Quilt

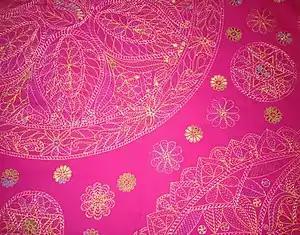
Patterns

Created by the Native Americans of southern Florida, Seminole strip piecing is based on a simple form of decorative patchwork. Seminole strip piecing has uses in quilts, wall hangings, and traditional clothing. Seminole patchwork is created by joining a series of horizontal strips to produce repetitive geometric designs.